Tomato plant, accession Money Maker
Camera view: vertical (180 deg); turntable rotation: 90 degrees
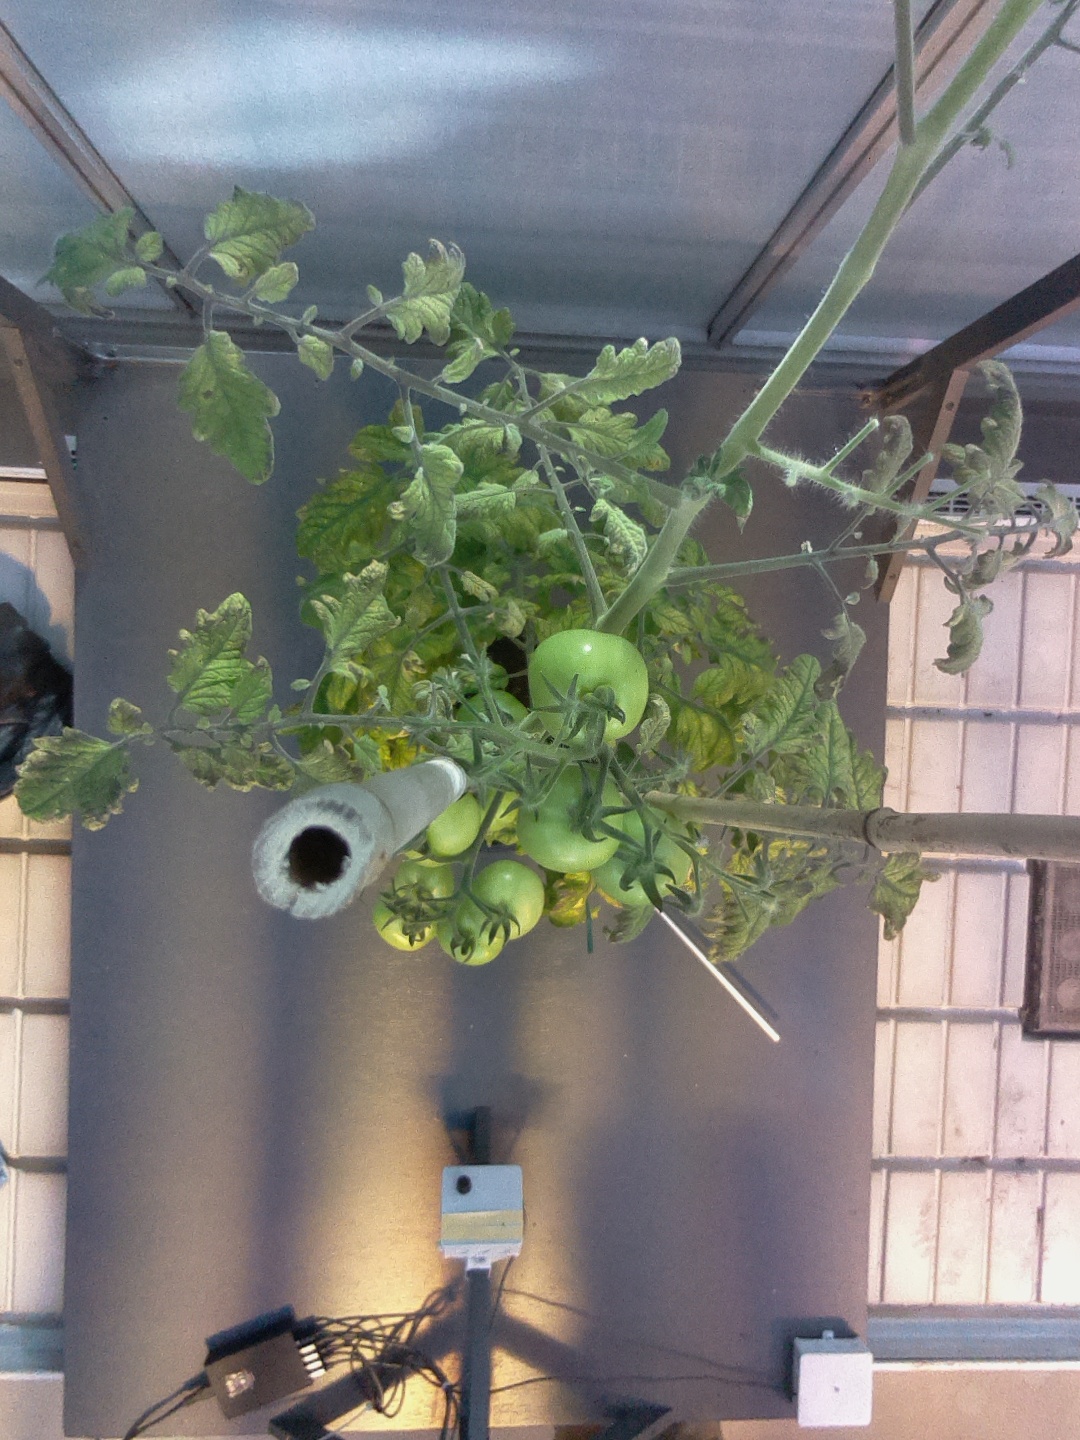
BBCH growth stage 76: 60%-70% of final fruit size